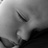
Emotion: neutral